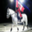
Label: horse